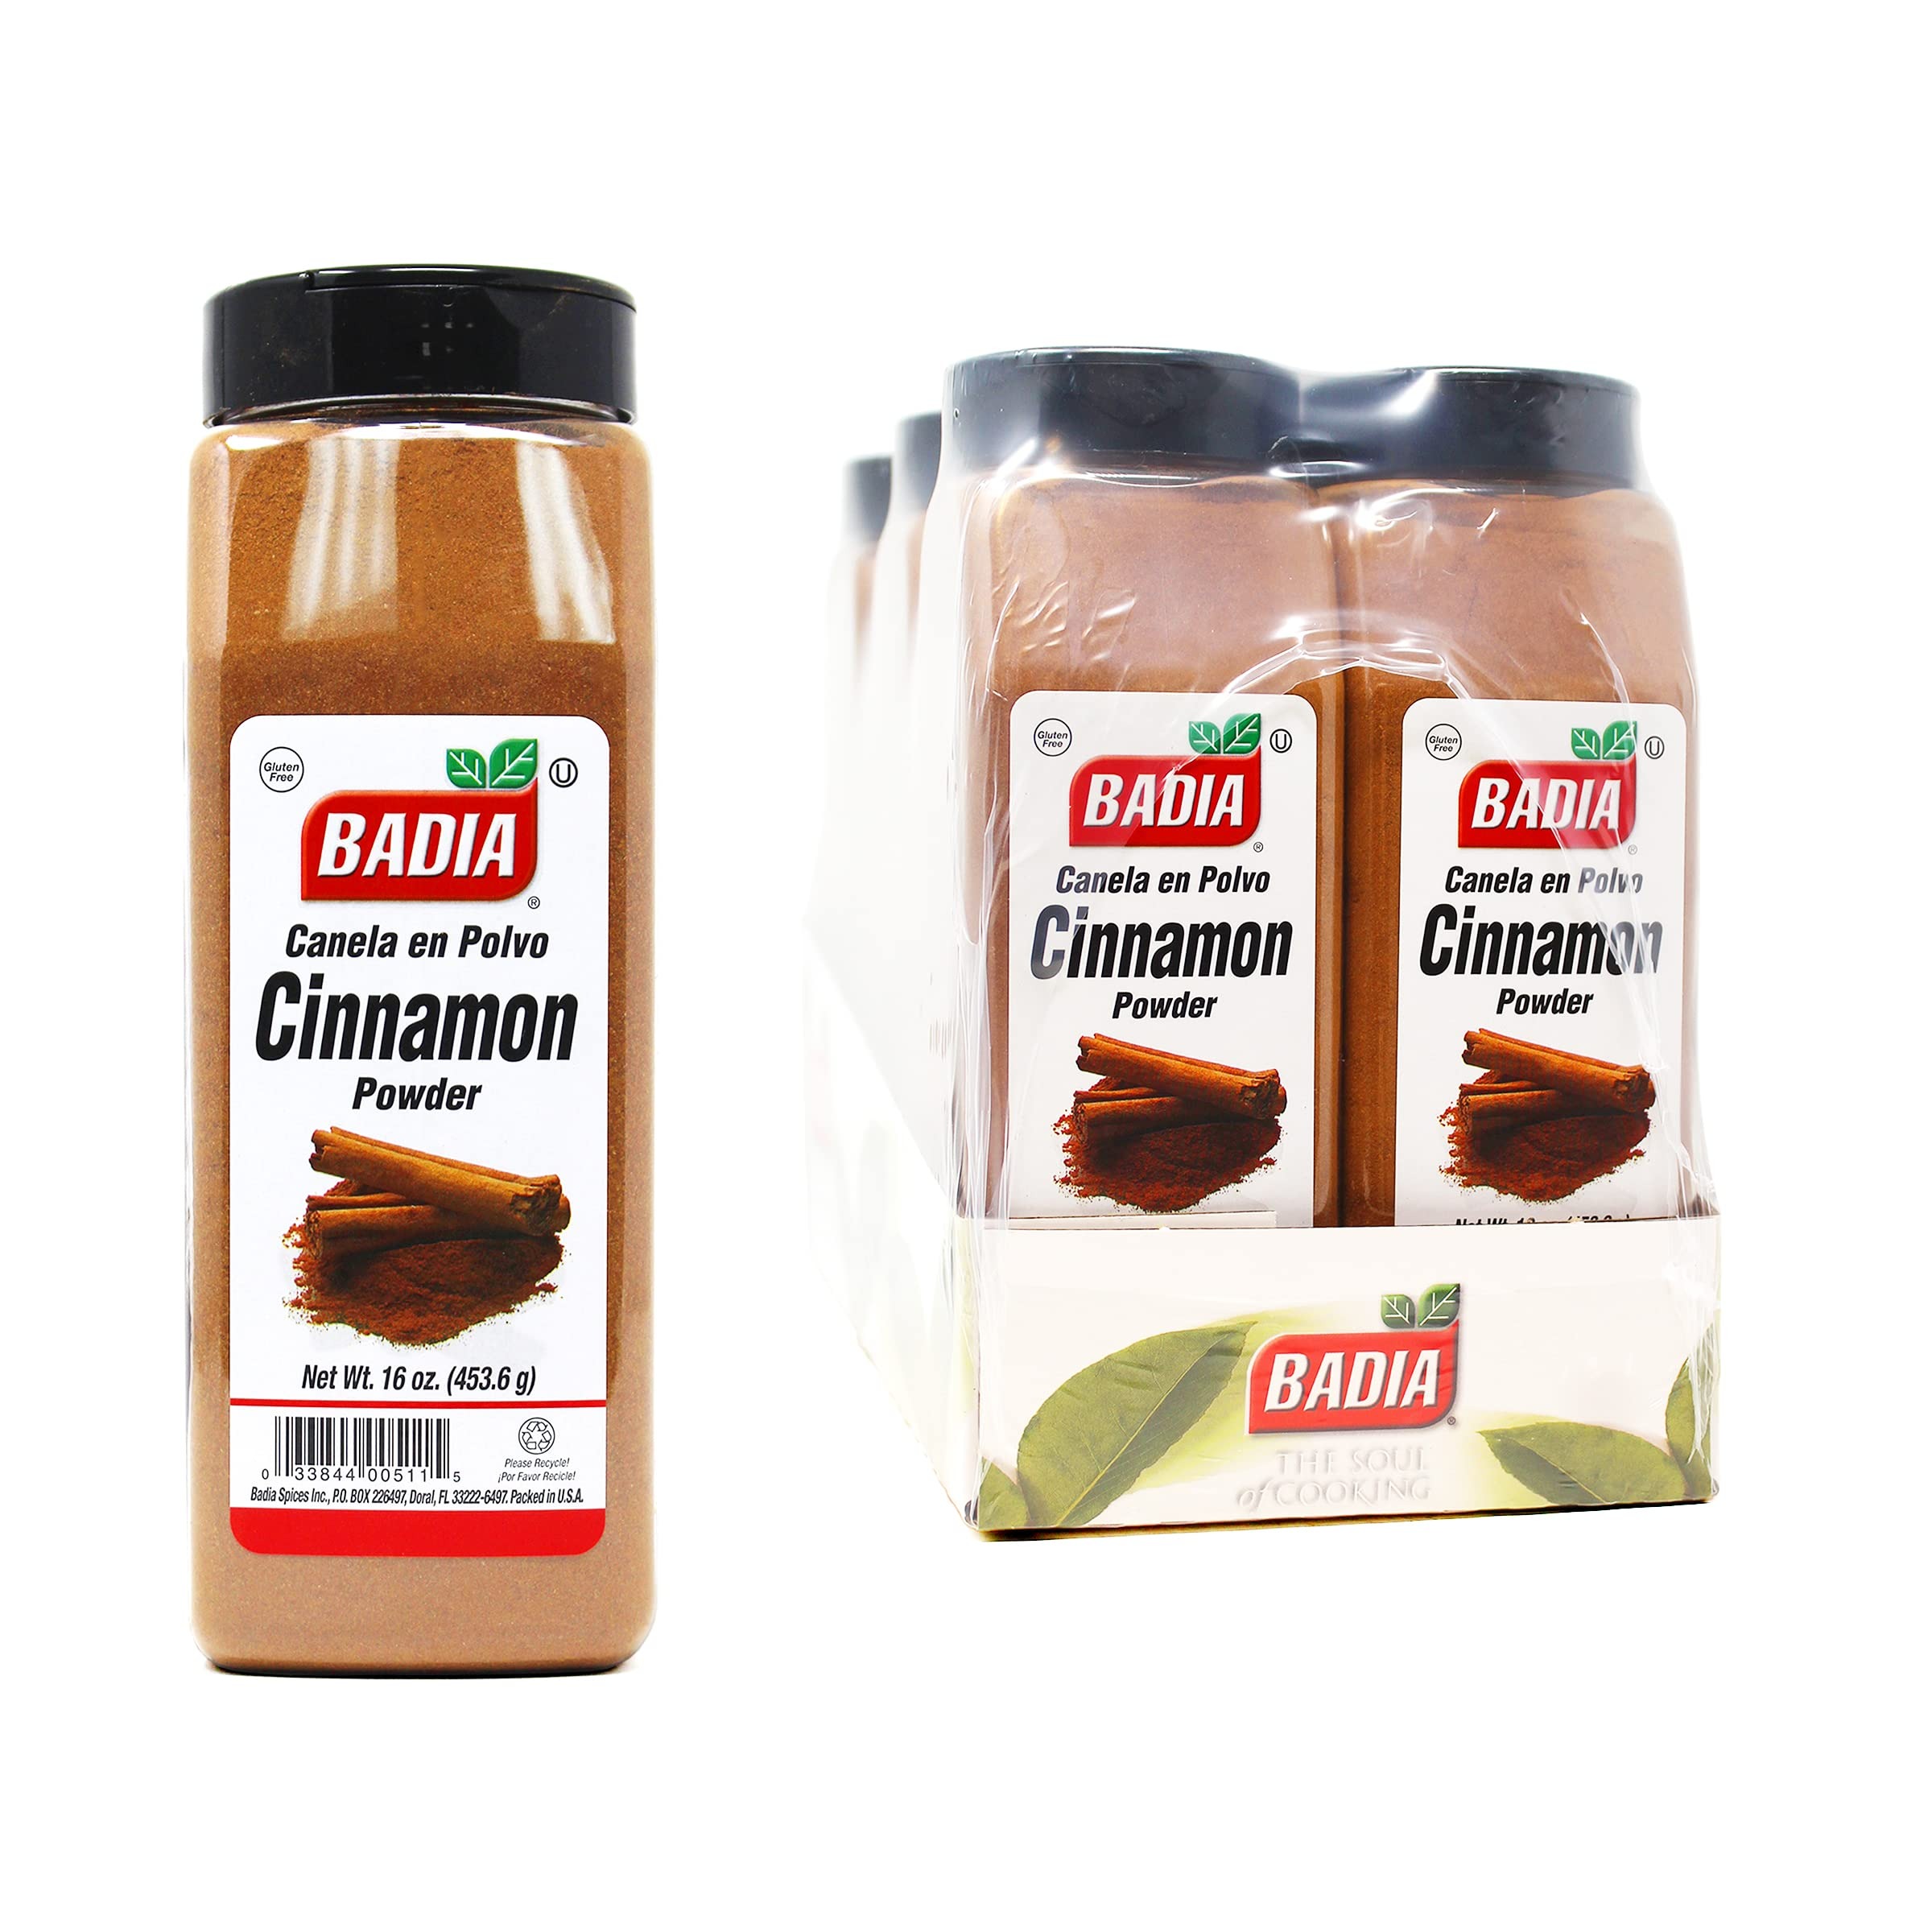
Item Name: Badia Cinnamon Powder, 16-ounces (Pack of6)
Bullet Point 1: Warm, sweet flavor: Adds a comforting and mildly spicy sweetness to both sweet and savory dishes.
Bullet Point 2: Versatile spice: Perfect for baking, beverages, cereals, curries, and marinades. Popular baking ingredient: Essential for cookies, cakes, pies, and breads.
Bullet Point 3: Aromatic: Provides a fragrant, inviting aroma that enhances the sensory appeal of dishes.
Bullet Point 4: Rich in antioxidants: Contains compounds that may support overall health and wellness. Natural preservative: Used for centuries to help preserve foods and enhance flavor.
Bullet Point 5: Easy to use: Convenient powder form for quick and even incorporation into recipes.
Bullet Point 6: Canela Molida
Value: 96.0
Unit: ounce

Price: 12.155